Hattie Meyers Junkin

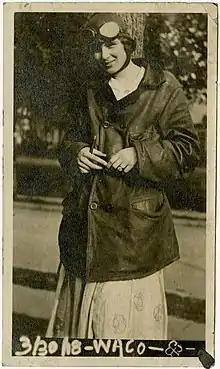
Aviator Hattie Meyers Junkin

Hattie Meyers Weaver Junkin (1896–1990) was a pioneer female aviator and the first woman to earn a glider class C license.